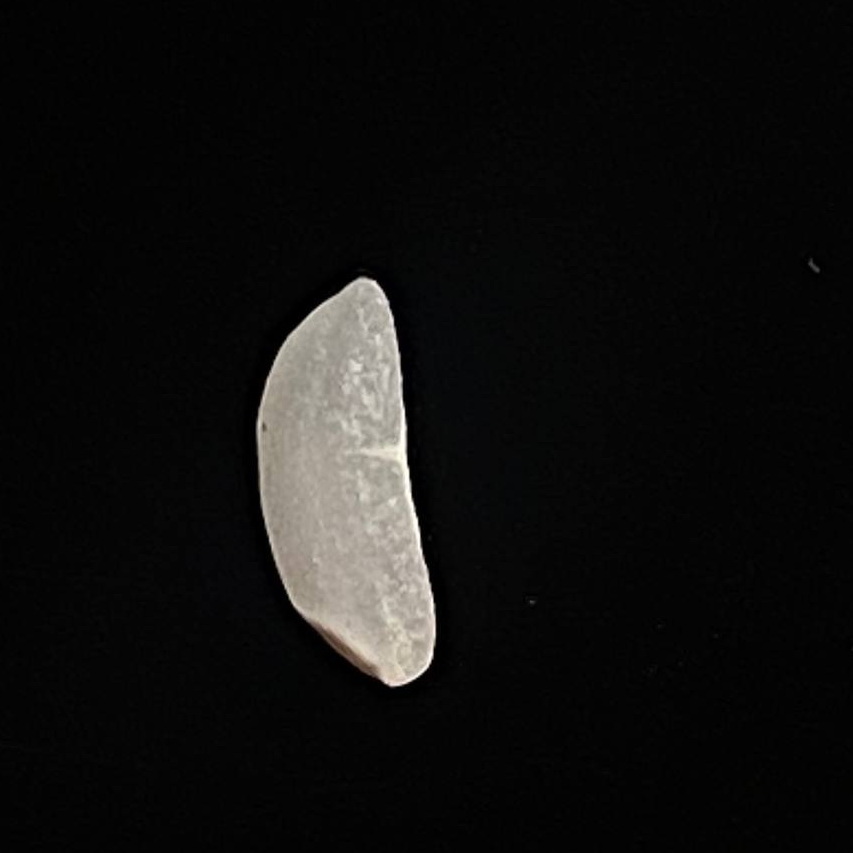
Rice variety: Katari_Polao